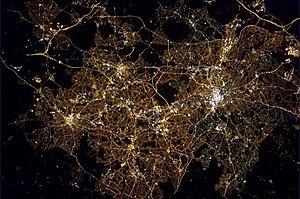
Birmingham /biʁmiŋam/ est une ville et un district métropolitain des Midlands de l'Ouest au centre de l'Angleterre. C'est la deuxième ville la plus peuplée du Royaume-Uni après Londres et avant Manchester. Elle compte une population de 1 141 400 habitants, et fait partie de la conurbation des Midlands de l'Ouest, laquelle a une population de 4 332 629 habitants. Depuis 1889, elle a le statut de cité.